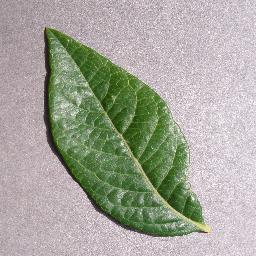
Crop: blueberry
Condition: healthy